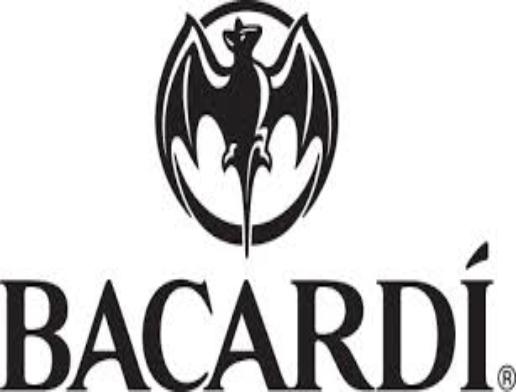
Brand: Bacardi
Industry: Food